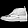
Label: Ankle boot